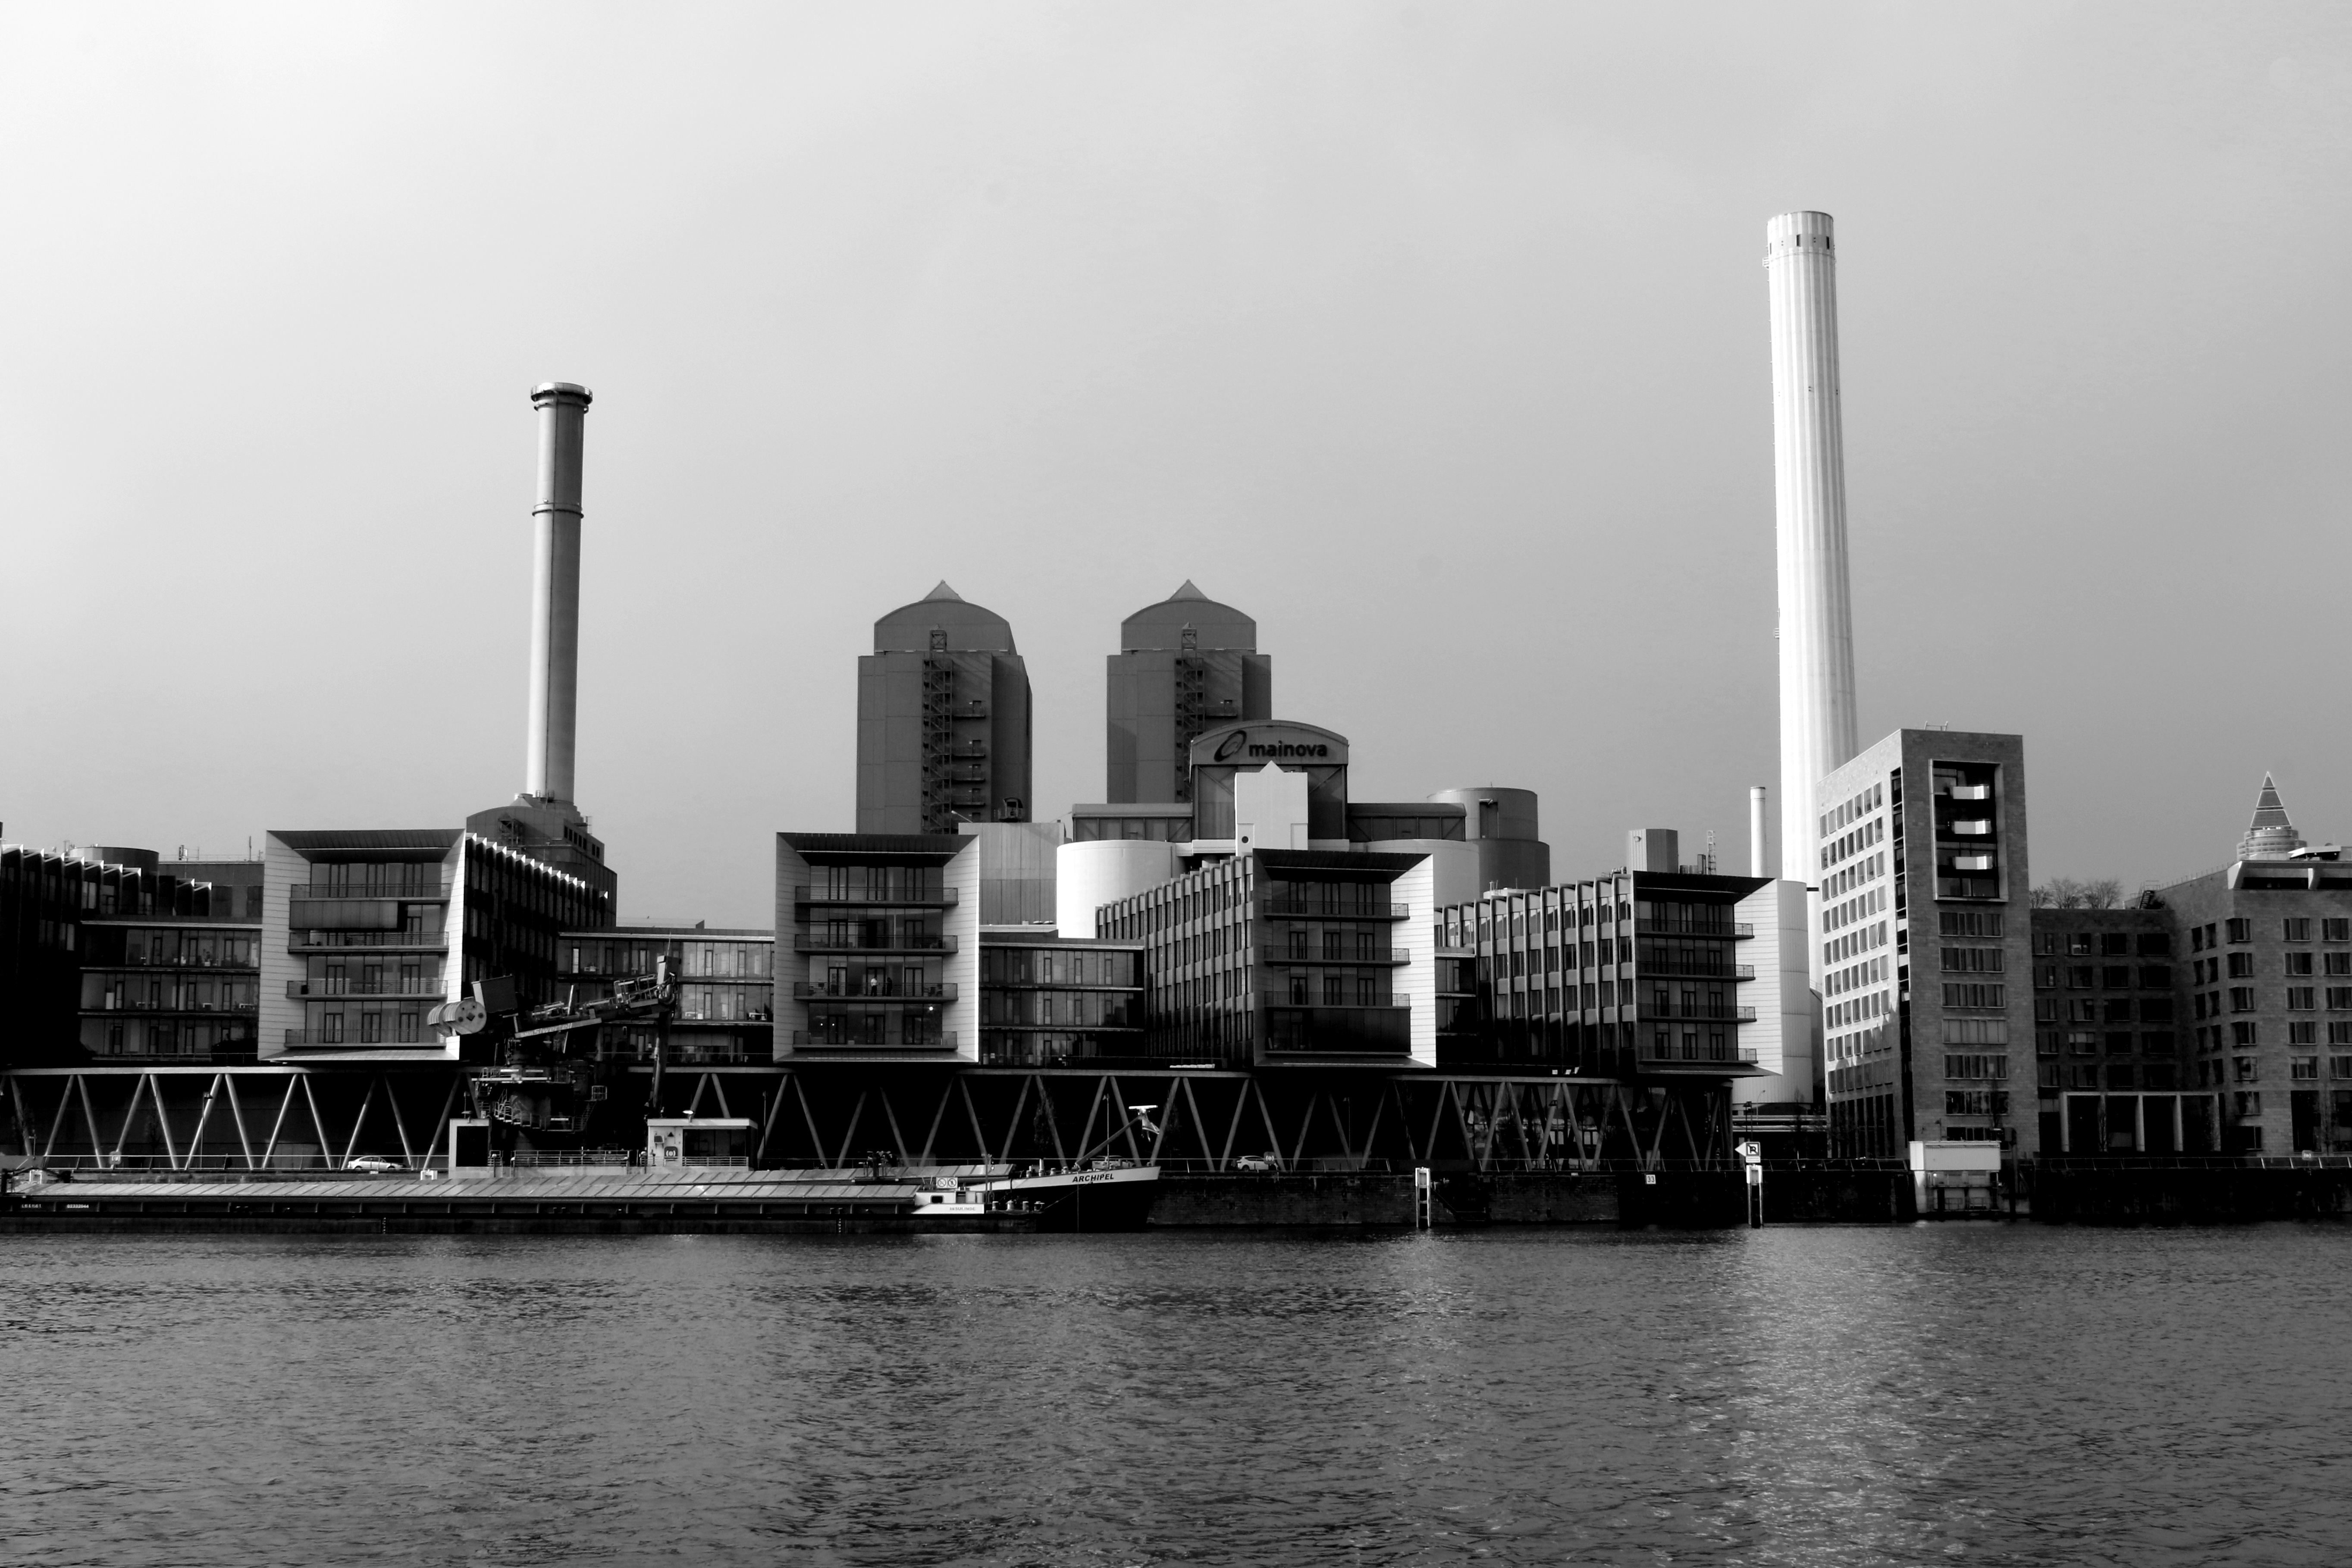
horizon, black and white, skyline, photography, city, skyscraper, cityscape, downtown, dusk, haze, landmark, monochrome, tower block, bw, blackandwhite, blackwhite, germany, alemania, allemagne, sw, schwarzweiss, schwarzweis, frankfurtmain, germania, frankfurt, schwarzweissfotografie, schwarzweisfotografie, westhafen, heizkraftwerk, heizkraftwerkwest, metropolis, urban area, monochrome photography, geographical feature, atmospheric phenomenon, human settlement, metropolitan area